National Line

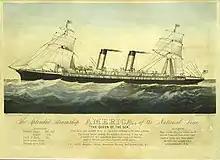
The "America", launched 1883

The company was founded in 1863, with the intention of serving the southern United States when it appeared that the Confederacy would win the Civil War and secede, as the Confederate states had a substantial cotton trade with Britain. After the Union victory, National quickly changed course and focused on carrying lower-class passengers and cargo on the traditional Atlantic route to New York City, initially from Liverpool and later from London as well. The line was successful for a time, paying a £120,000 dividend in 1869 and expanding its fleet to twelve ships by 1871. By the late 1800s, however, business had declined, and it discontinued its regular New York service in 1892. National was later purchased by the Atlantic Transport Line and operated freight services only in the later part of its life until it was liquidated in 1914.